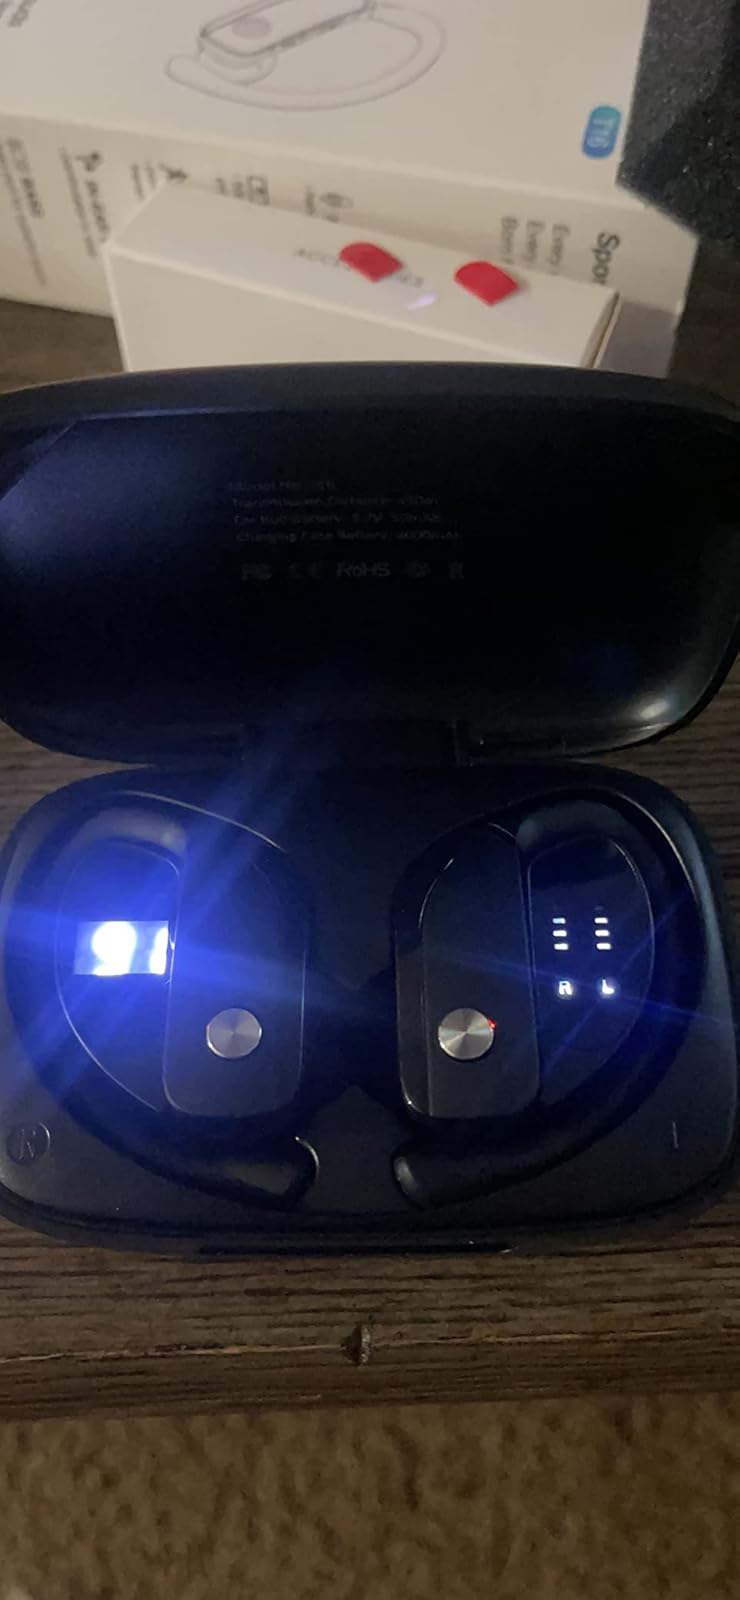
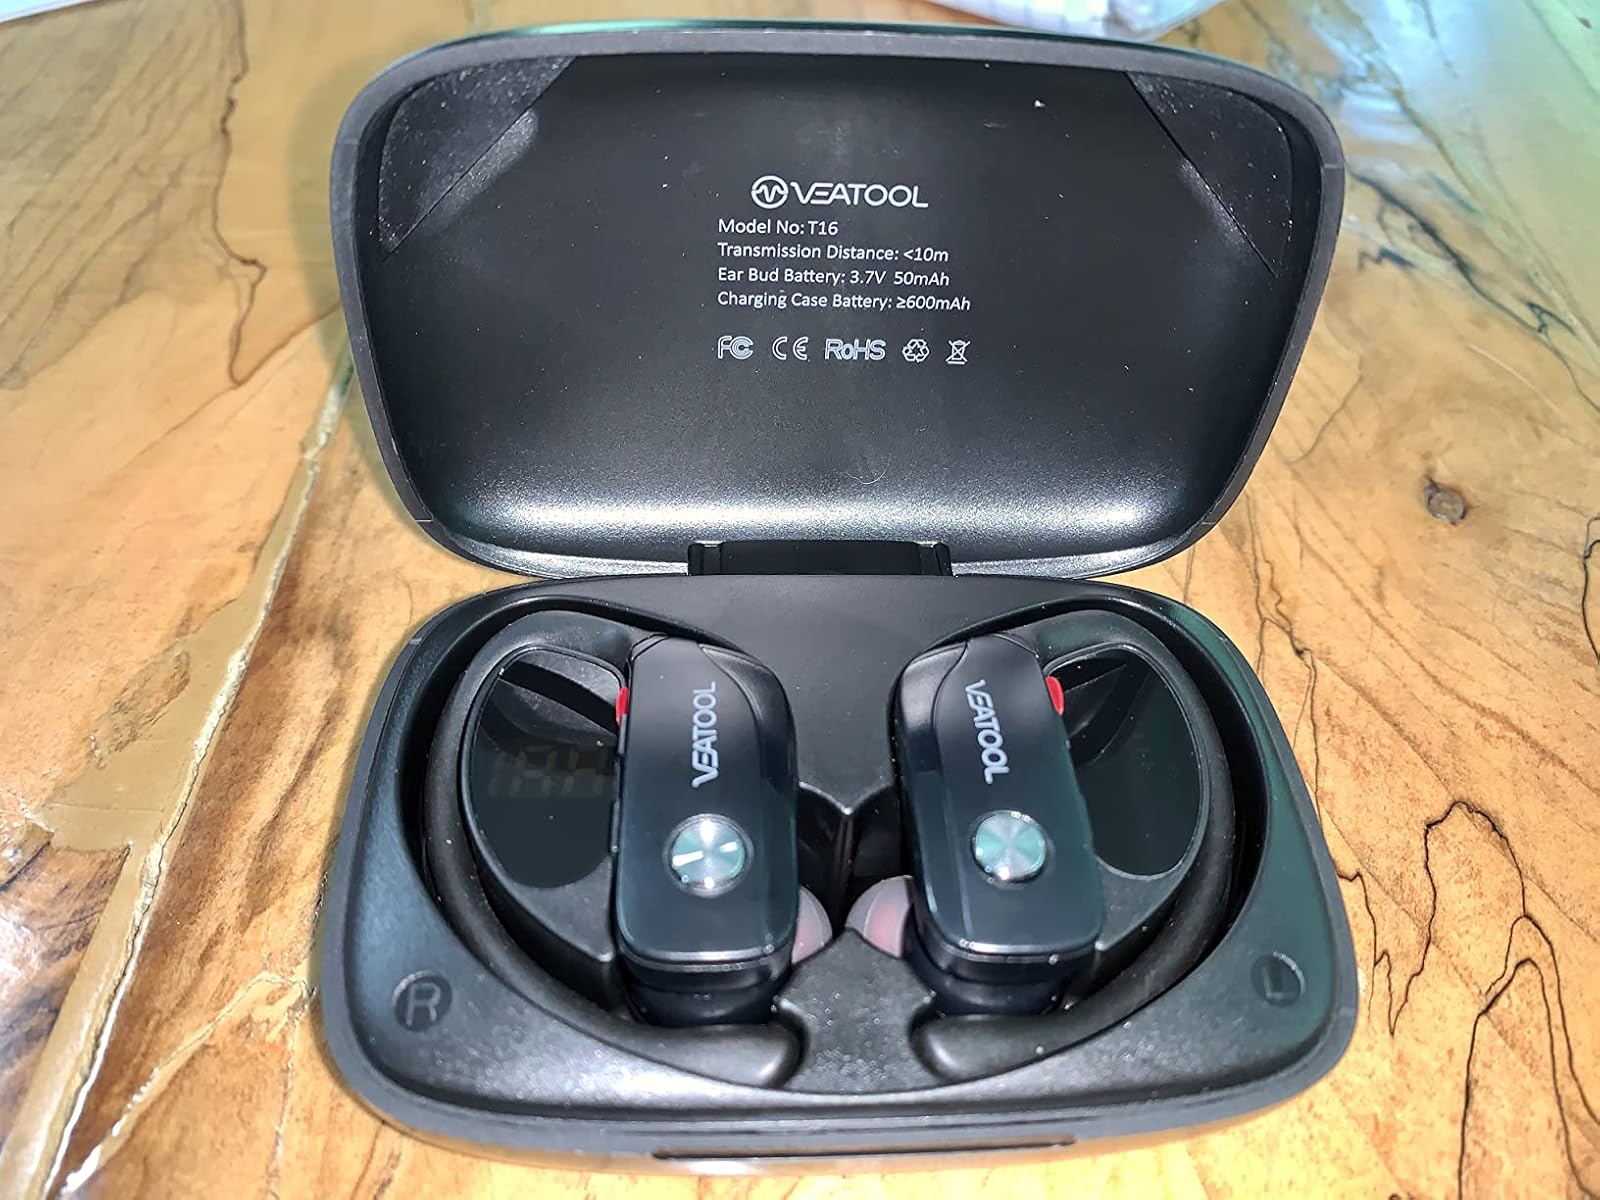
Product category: earbuds
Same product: no